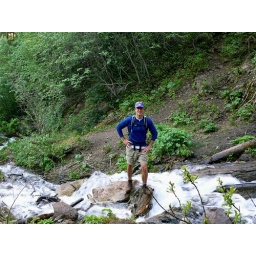
Don Quixote standing on a rock right below a waterfall we found in Vail